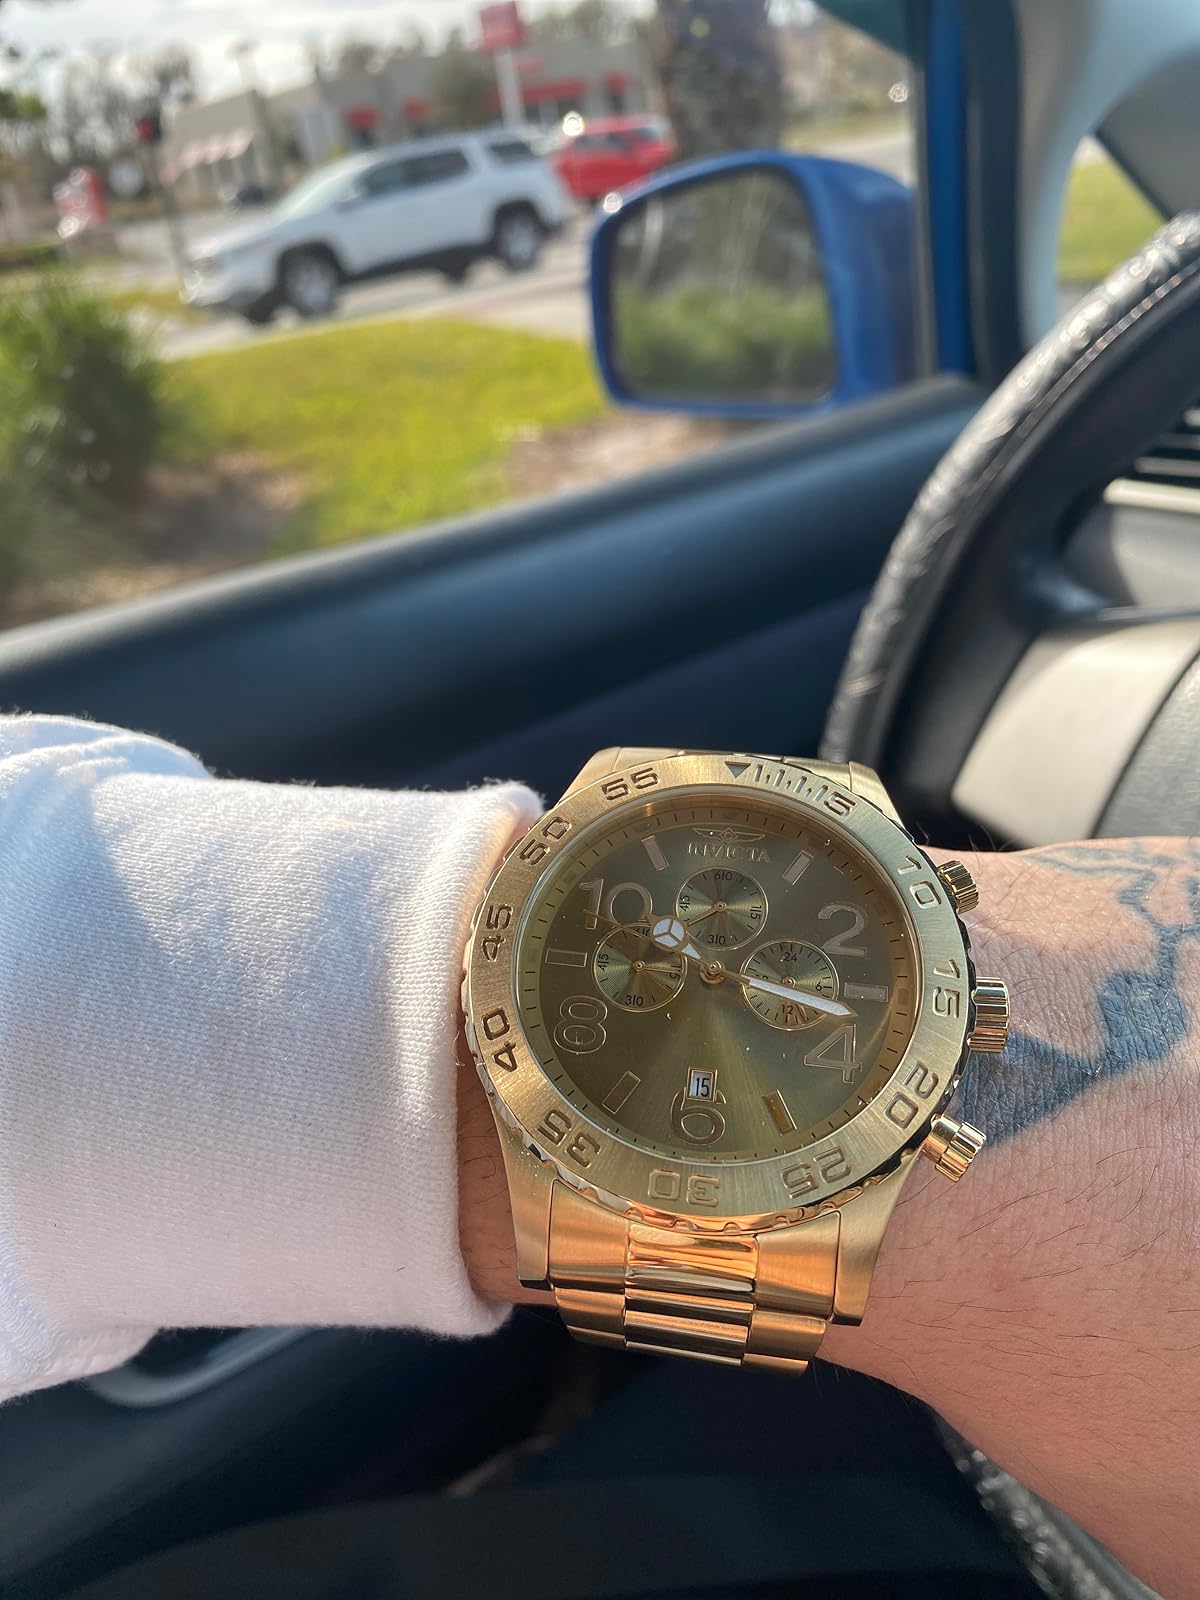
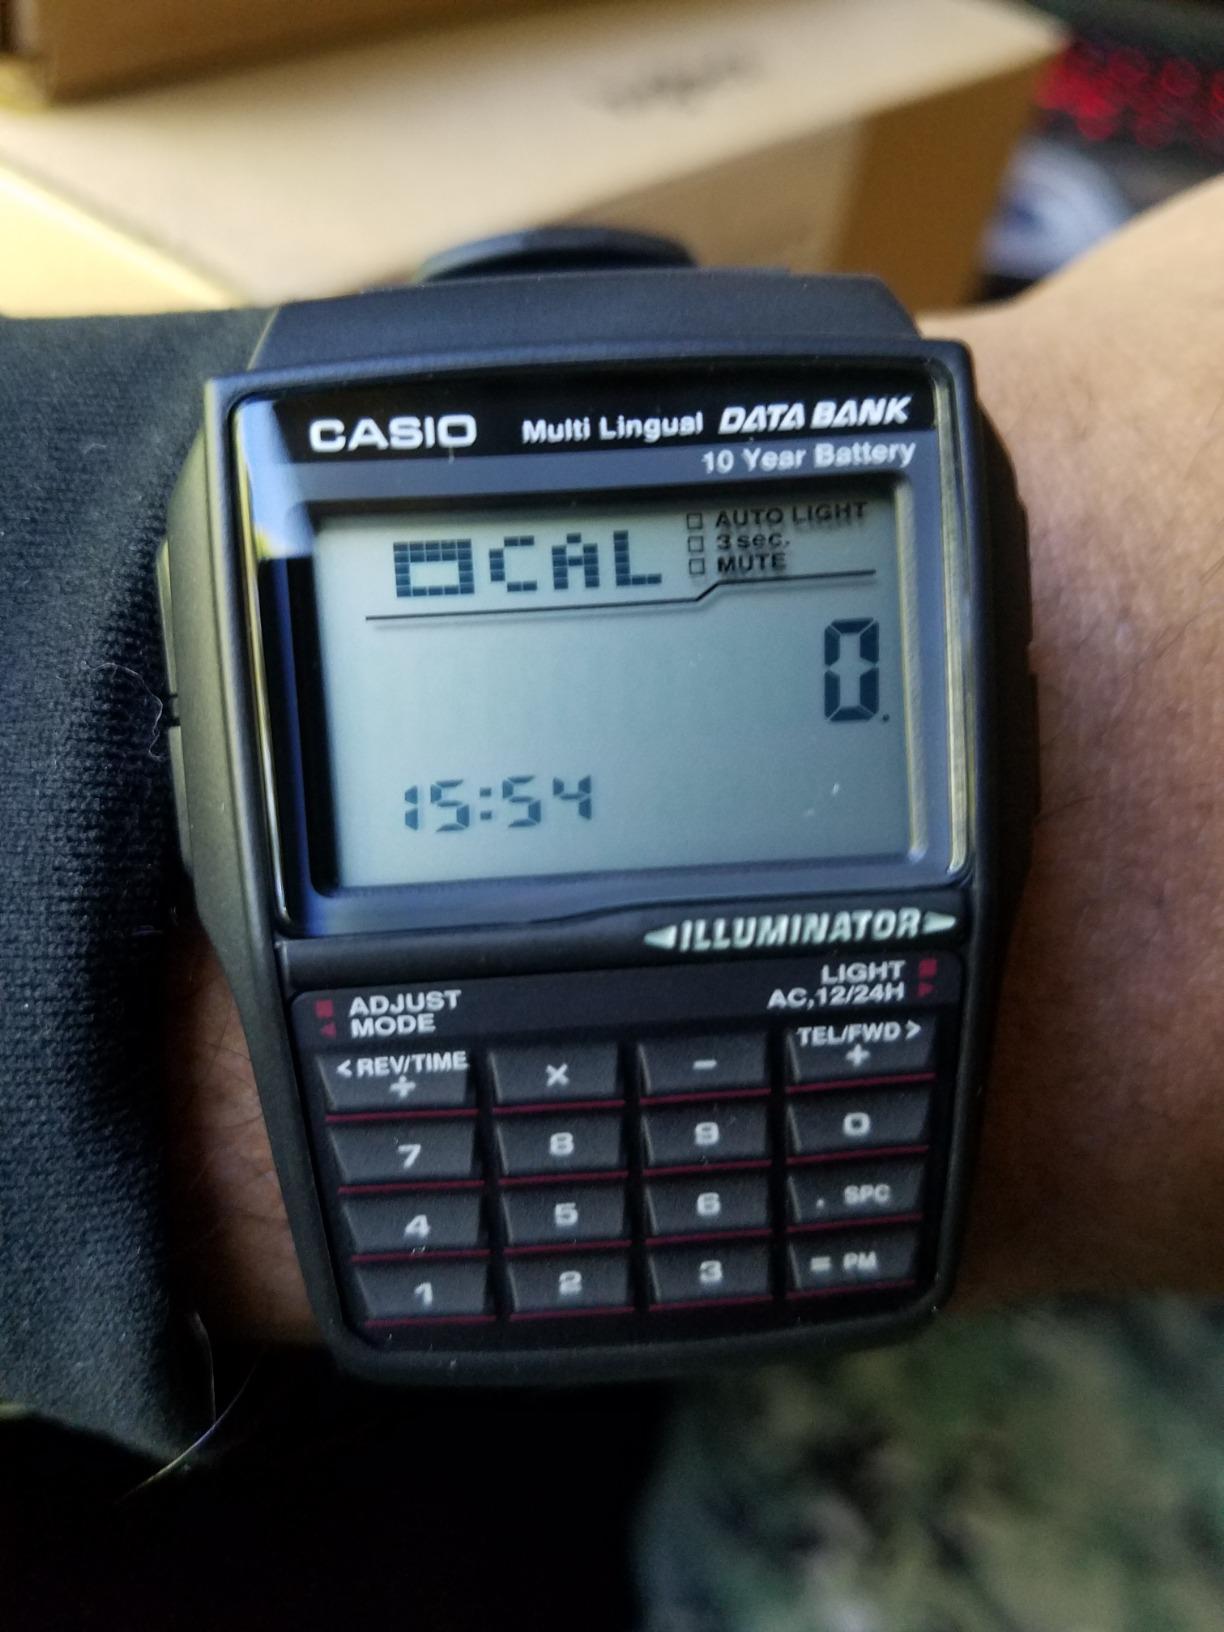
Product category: accessories_watch
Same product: no